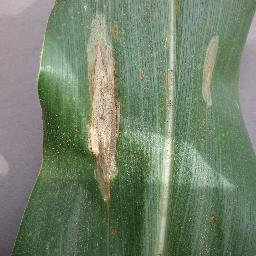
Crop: corn
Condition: (maize)_northern_blight